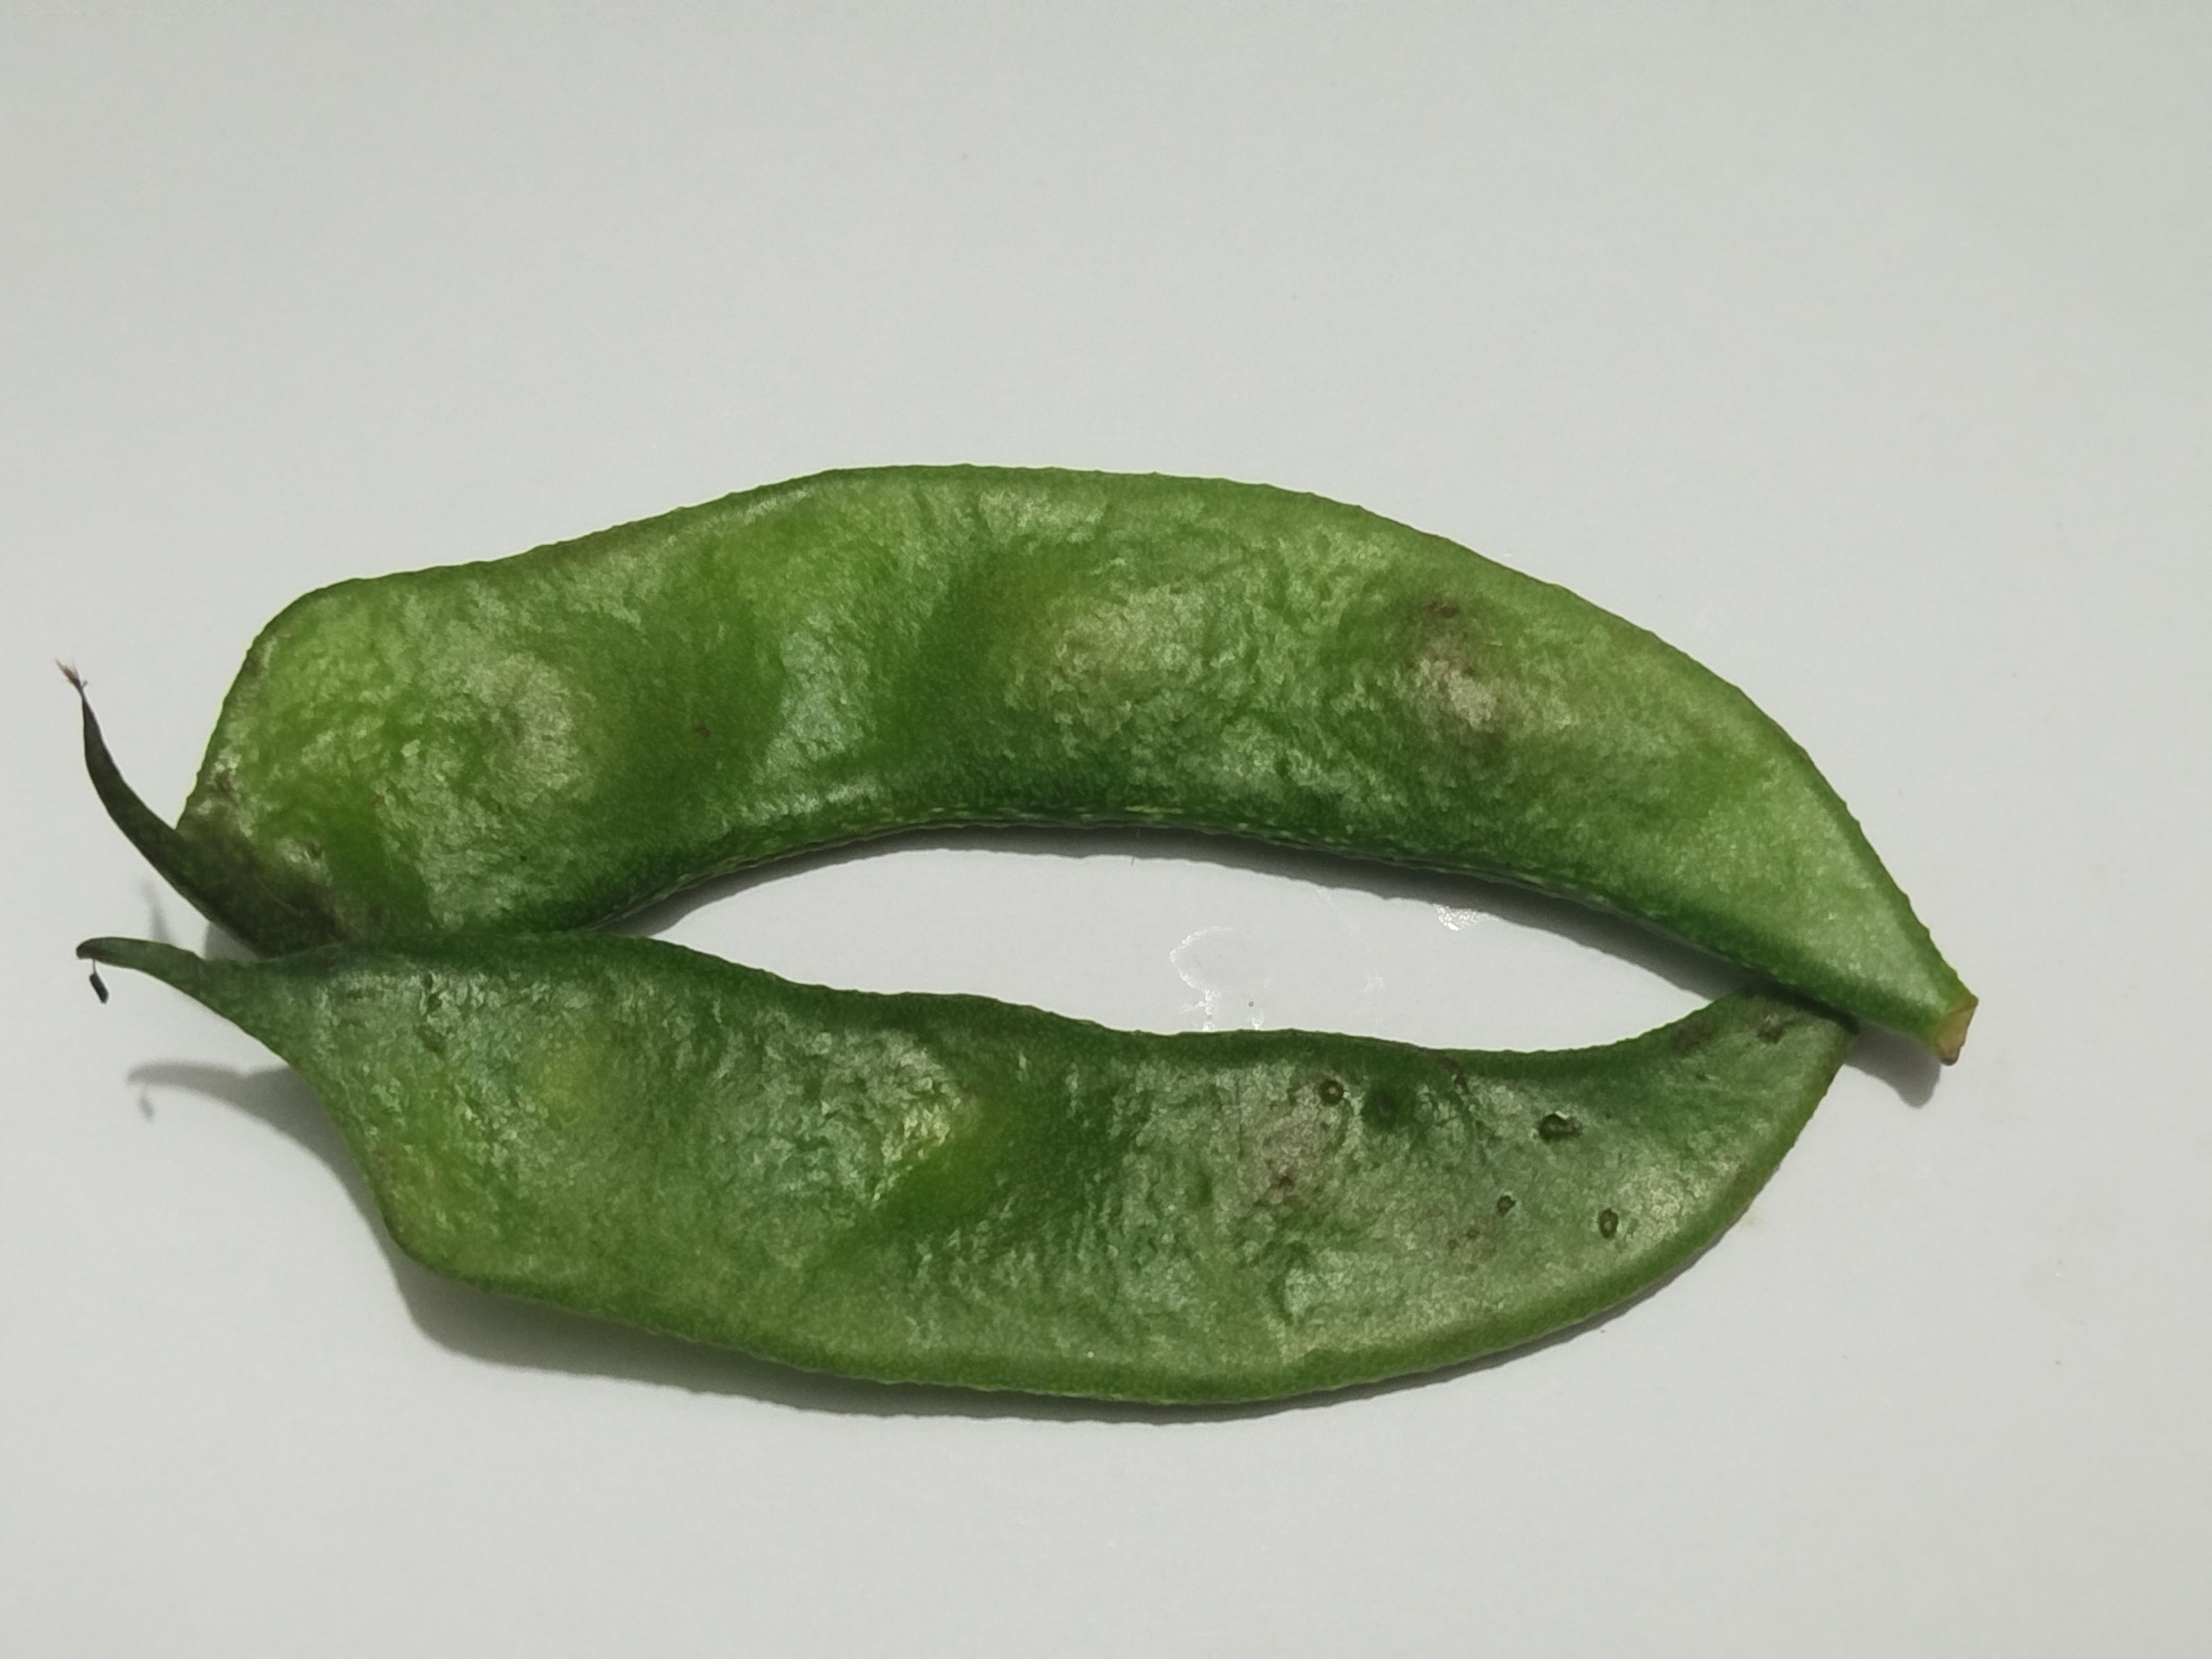
Label: Bean